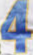
Number: 4